Israeli Jews

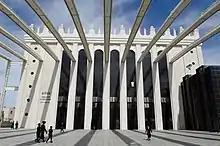
Hasids at front of Belz Great Synagogue, Jerusalem

Jewish religious practice in Israel is quite varied. Among the 4.3 million American Jews described as "strongly connected" to Judaism, over 80% report some sort of active engagement with Judaism, ranging from attendance at daily prayer services on one end of the spectrum to as little as attendance to Passover Seders or lighting Hanukkah candles on the other.